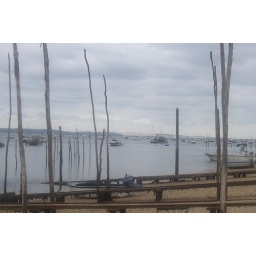
Piraillan beach under storming sky